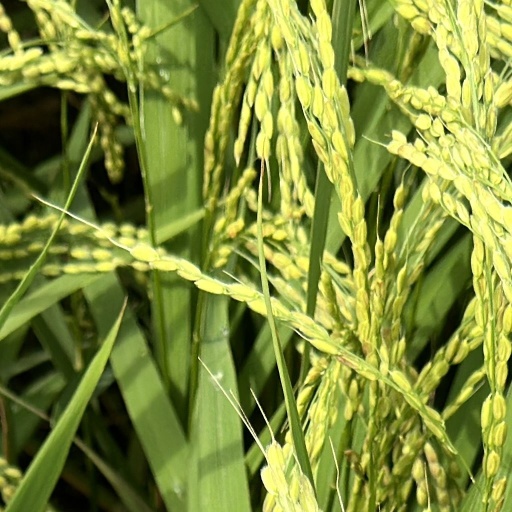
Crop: rice